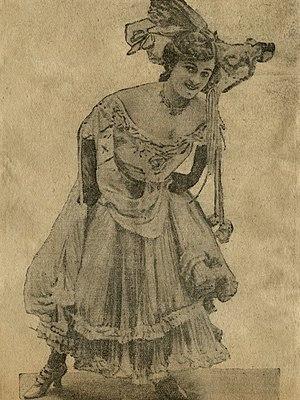
May Boley, née le 29 mai 1881 à Washington et morte le 7 janvier 1963 à Los Angeles, est une actrice américaine.